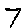
Label: 7